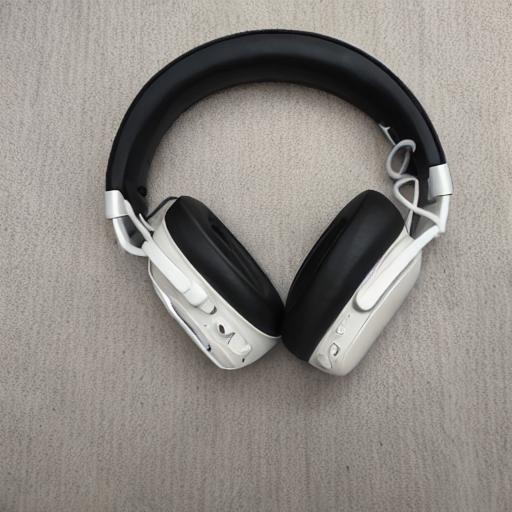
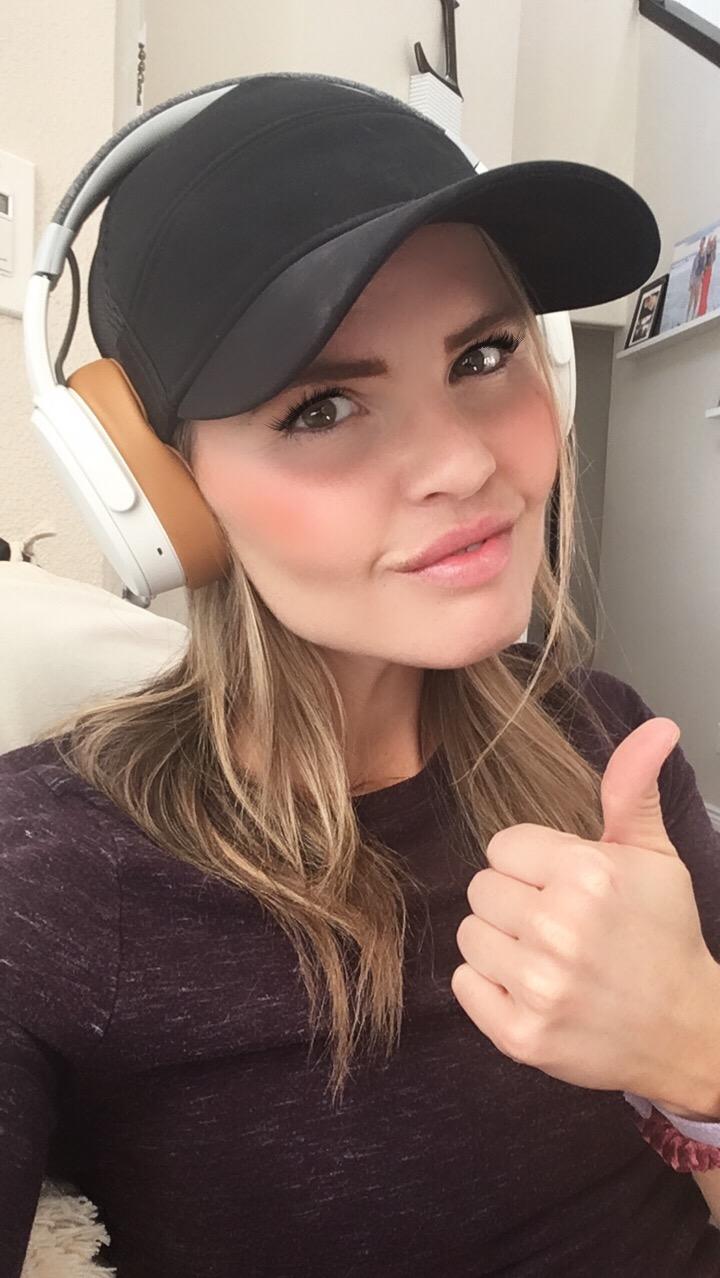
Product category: headphones
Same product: no